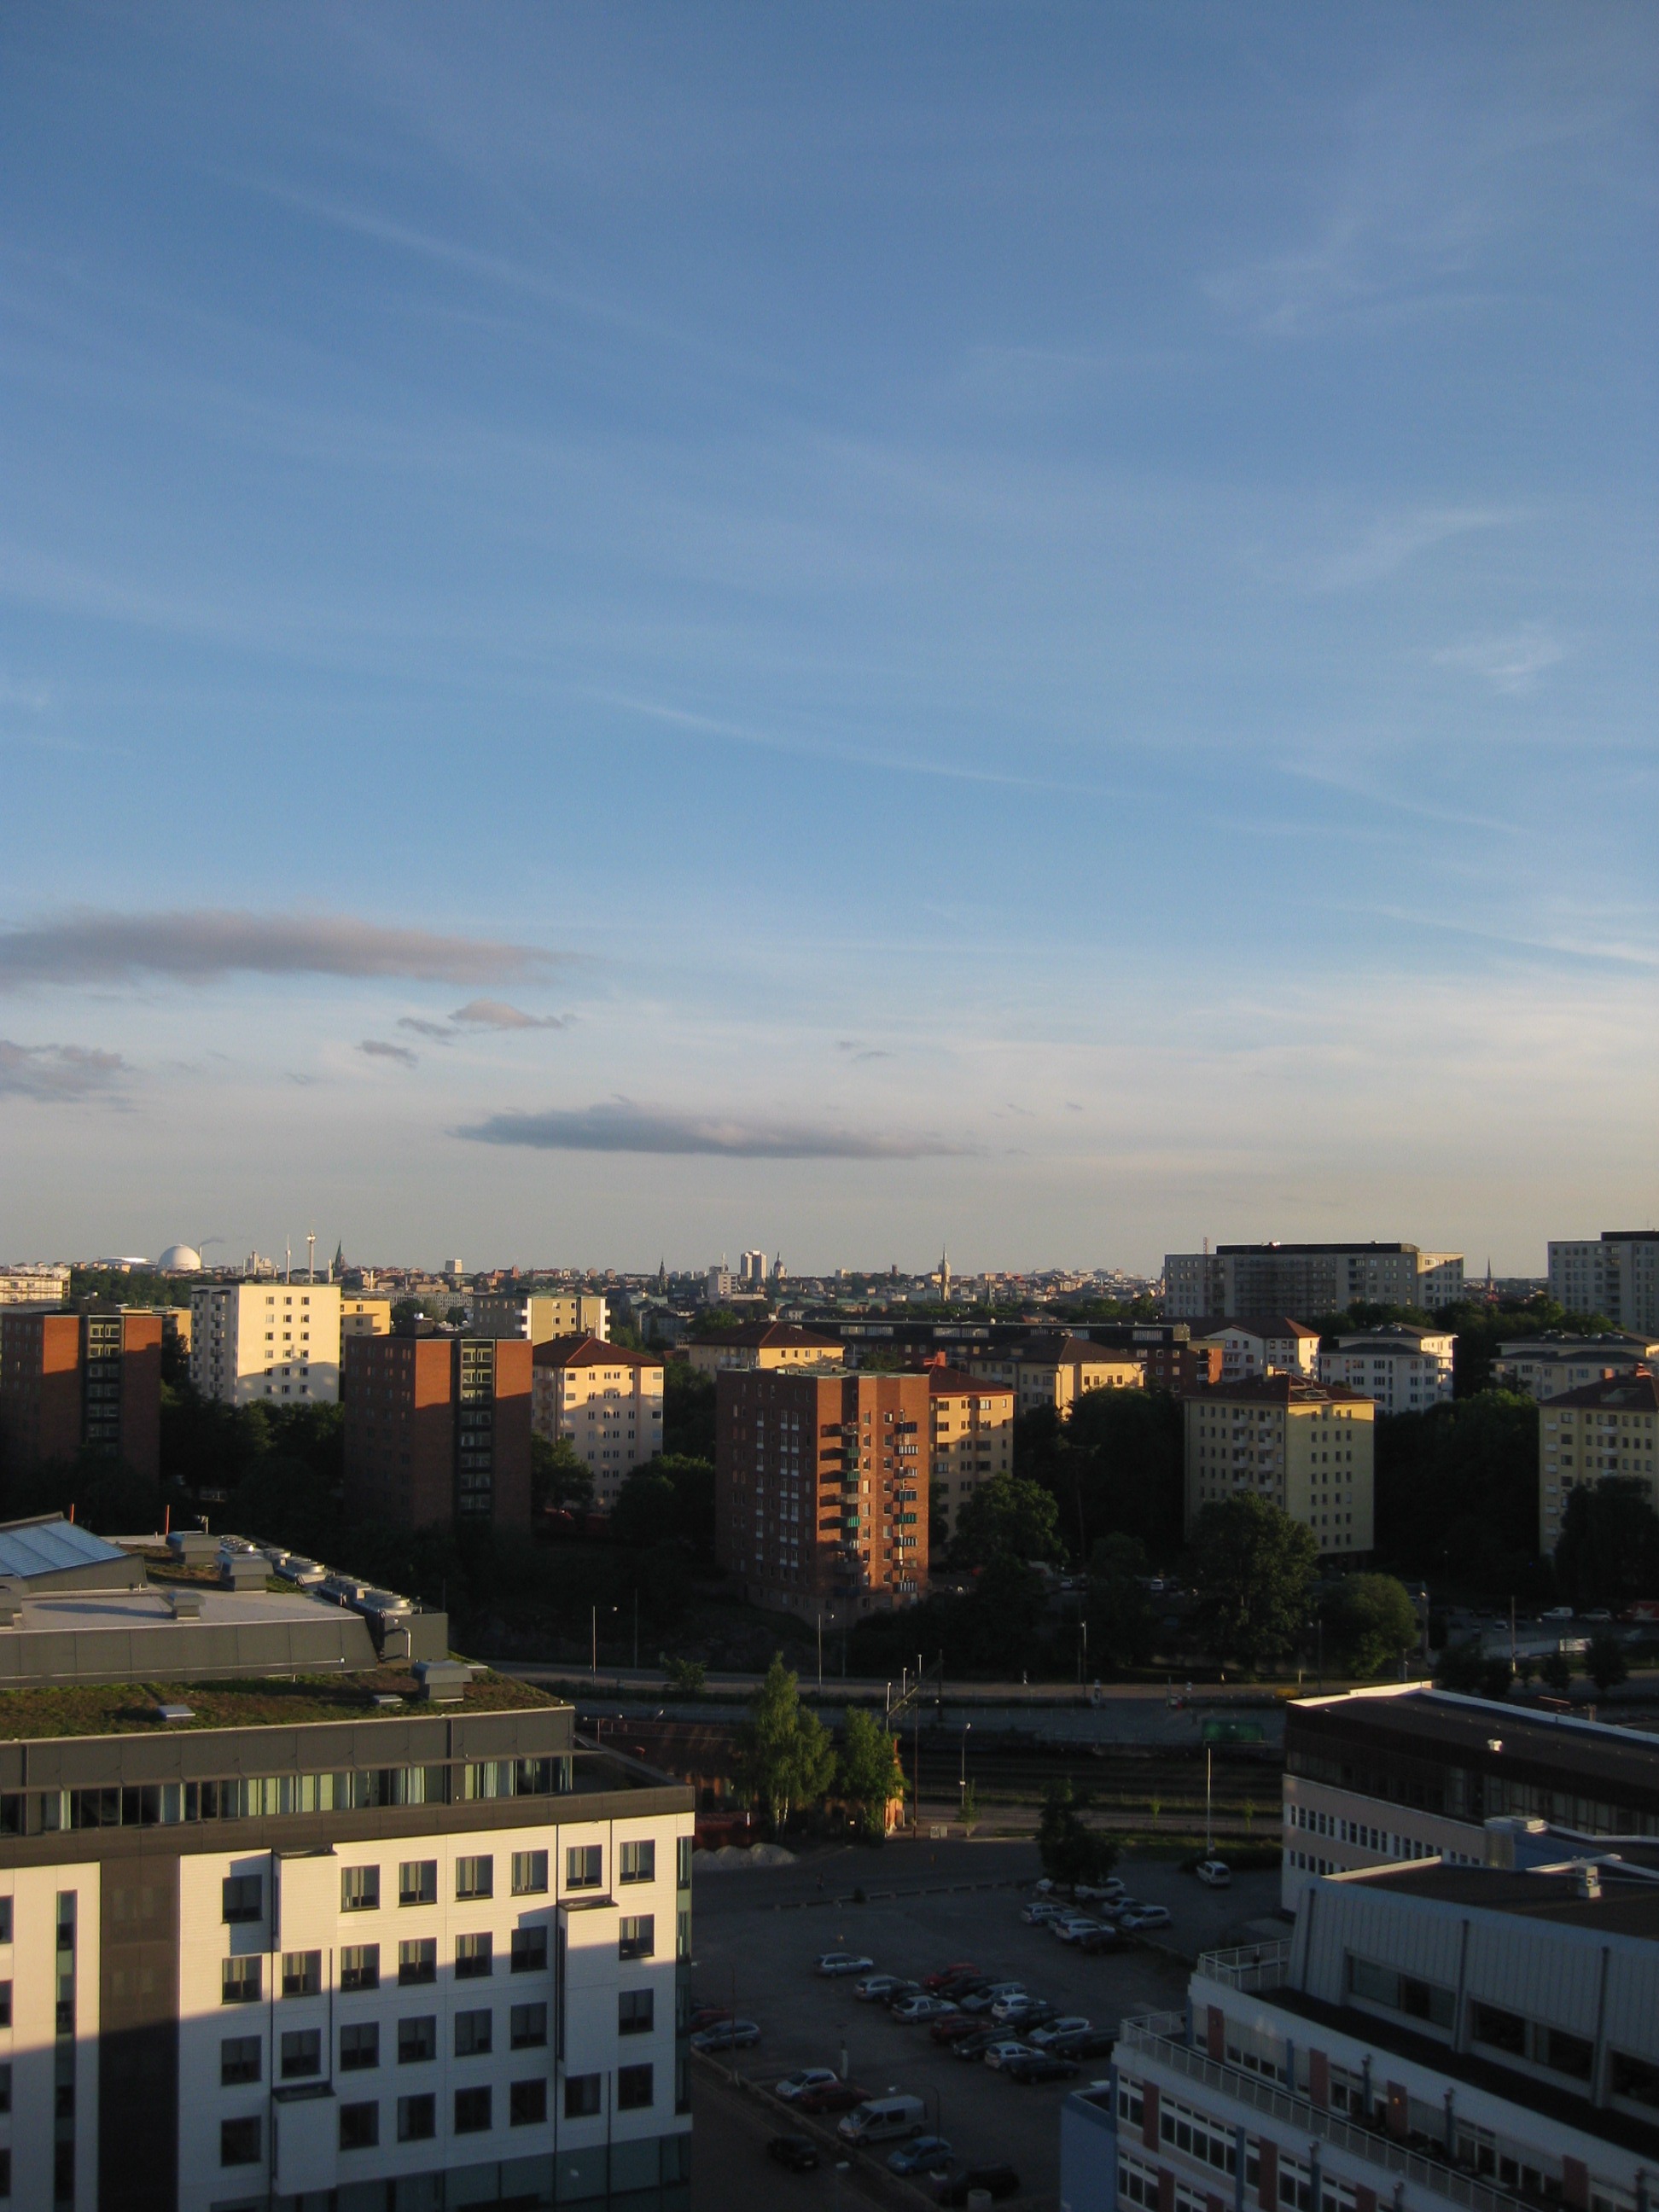
horizon, cloud, sky, sunset, skyline, morning, city, skyscraper, cityscape, panorama, downtown, dusk, evening, reflection, tower block, clouds, sweden, stockholm, urban area, residential area, human settlement, atmosphere of earth, metropolitan area